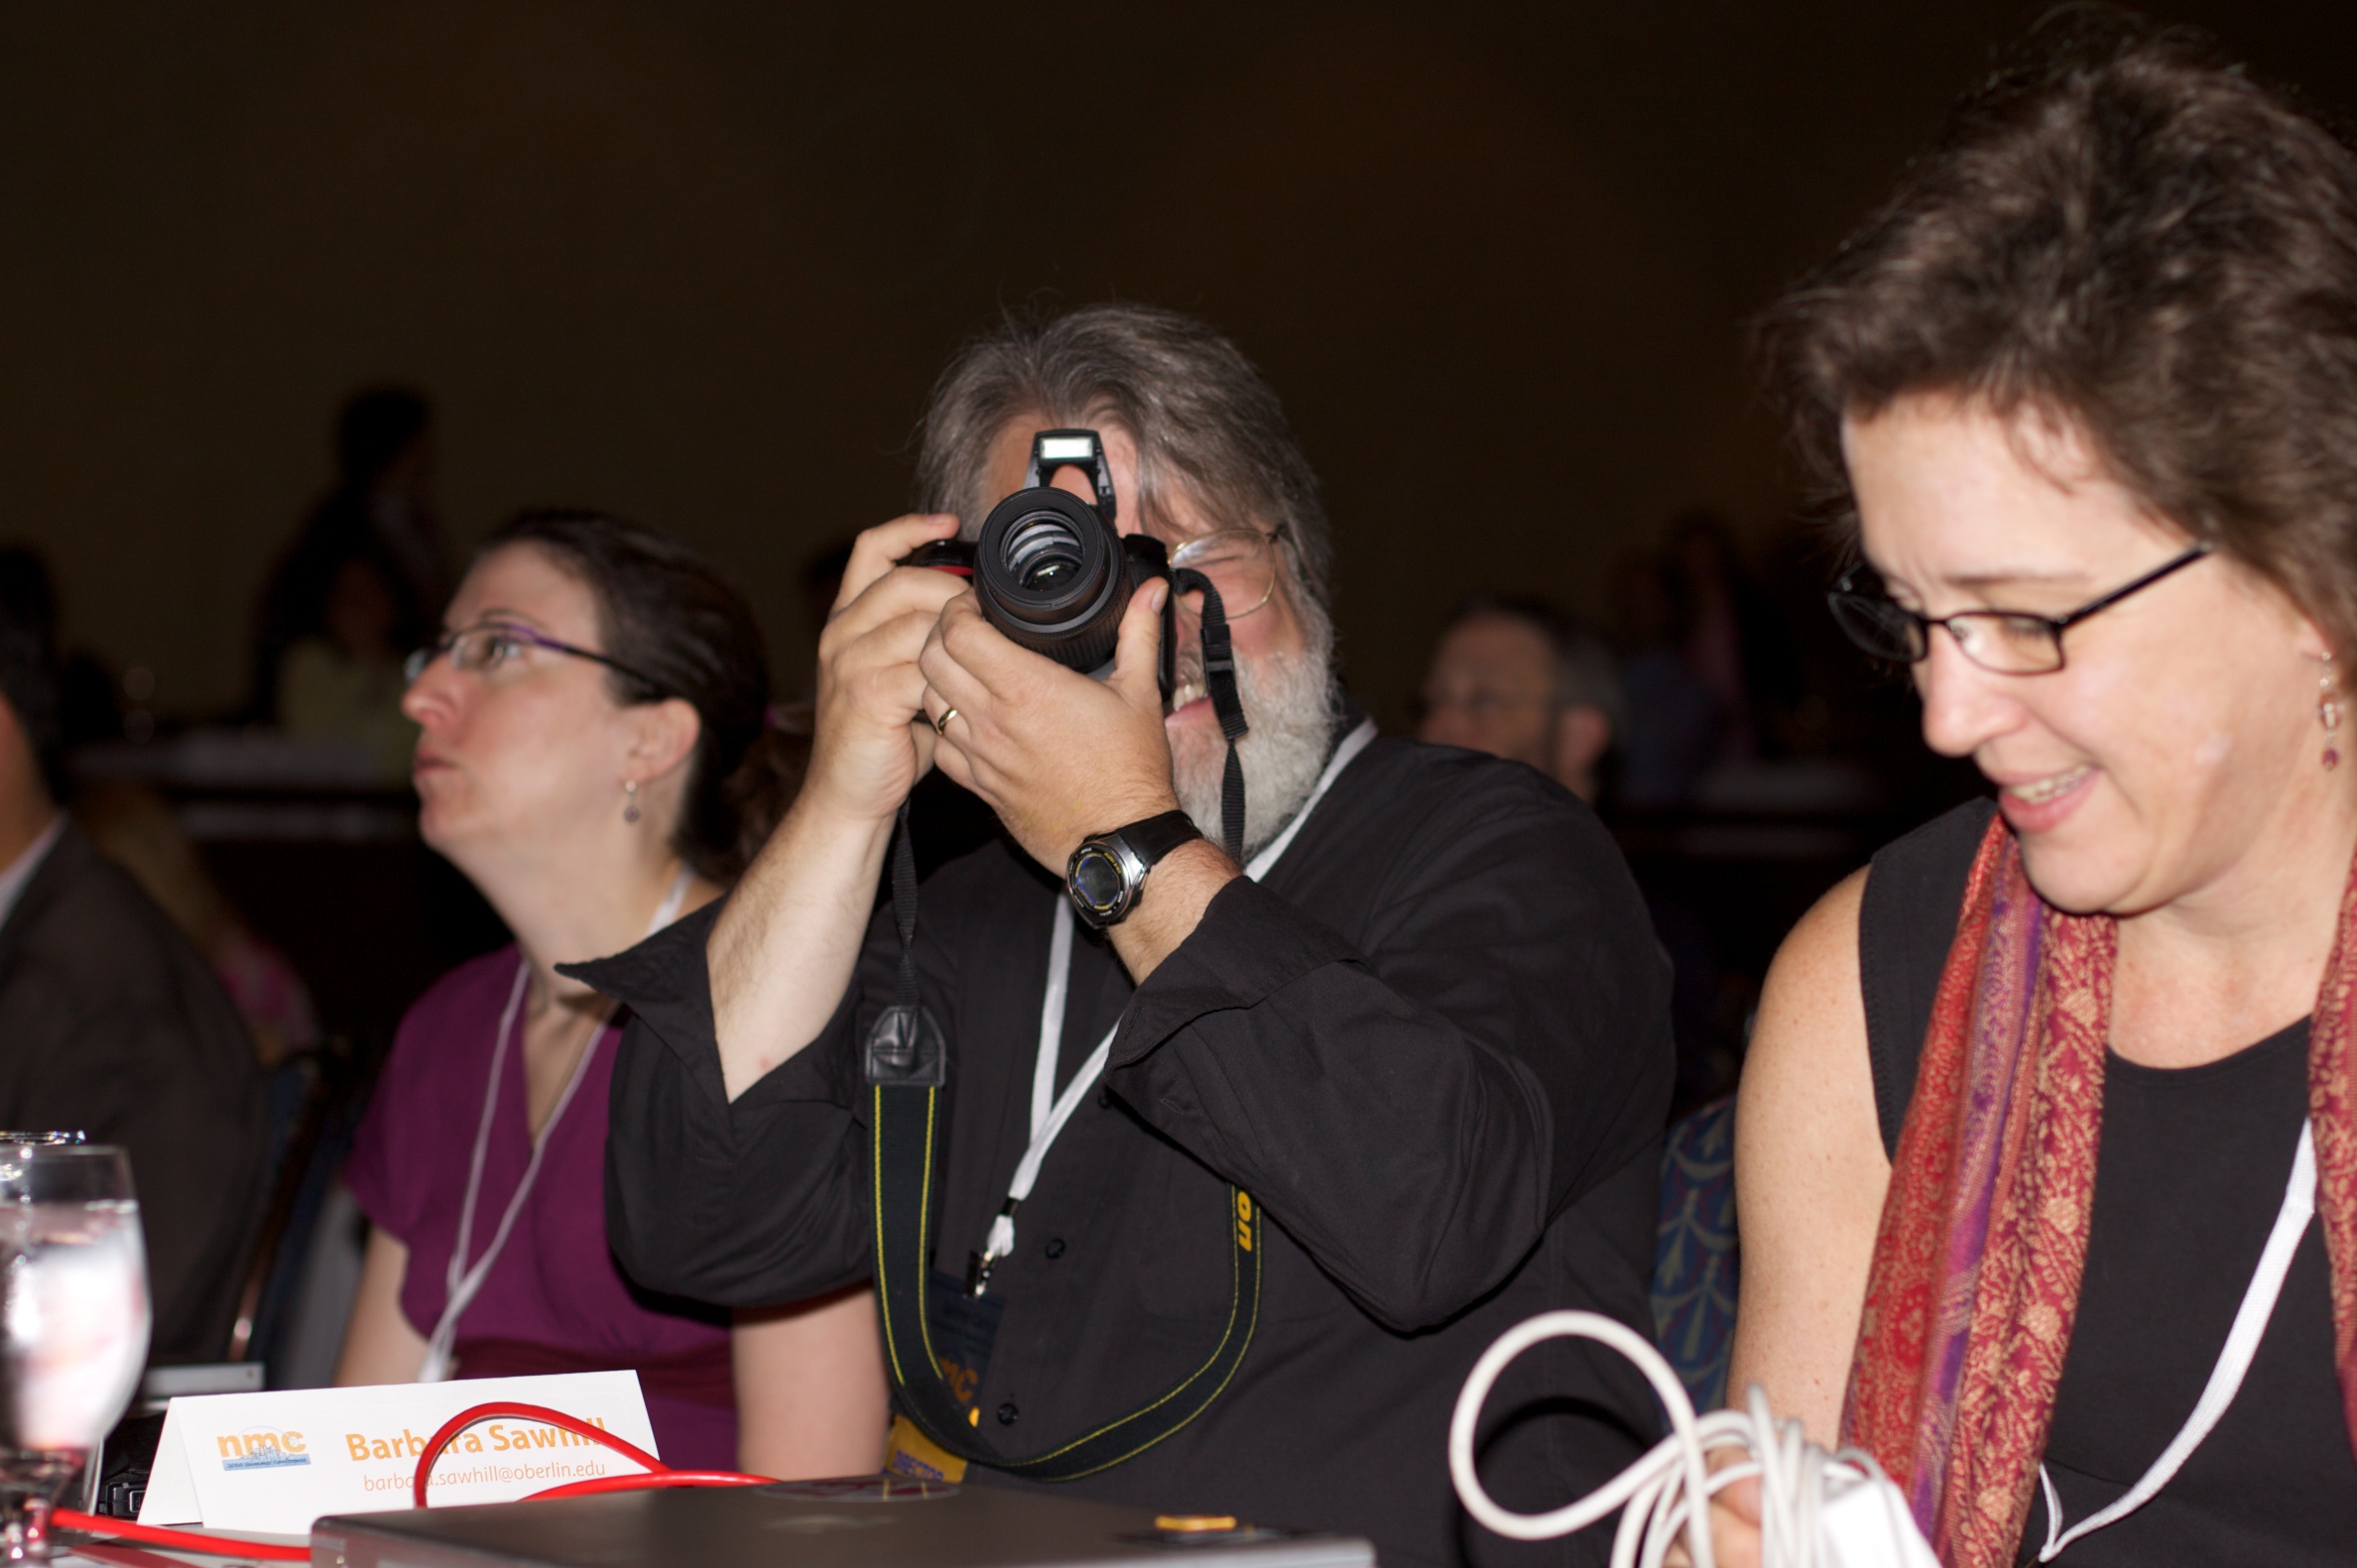
audience, fashion, musician, singing, nmc2010, convention